Whitcraft Model 165

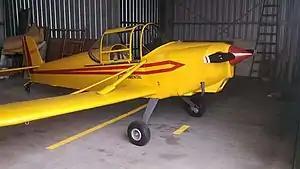

The Whitcraft Model 165 was an American single-seat homebuilt sporting aircraft designed by Mickey Whittenburg and built by him over a ten-year period, first flying in 1965.